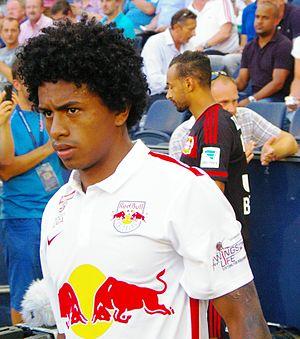
Yordy Reyna, né le 17 septembre 1993 à Chiclayo, est un footballeur international péruvien. Il évolue au poste d'attaquant avec Whitecaps Vancouver et l'équipe du Pérou.